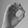
ASL letter: O